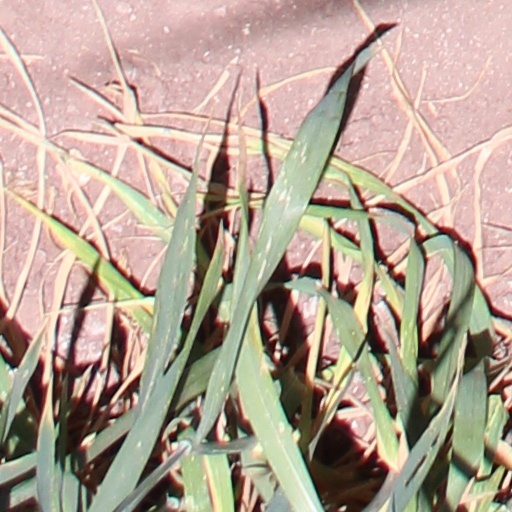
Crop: wheat